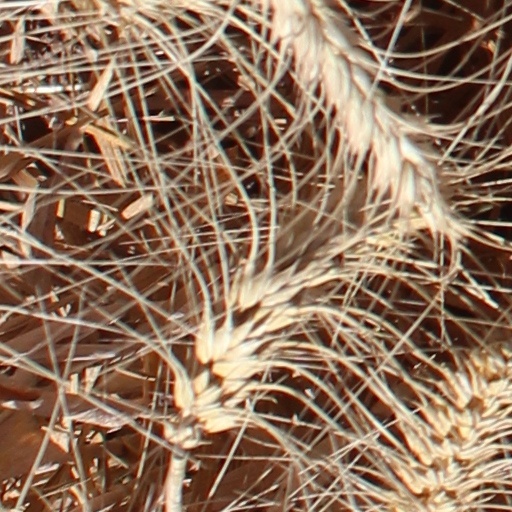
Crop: wheat